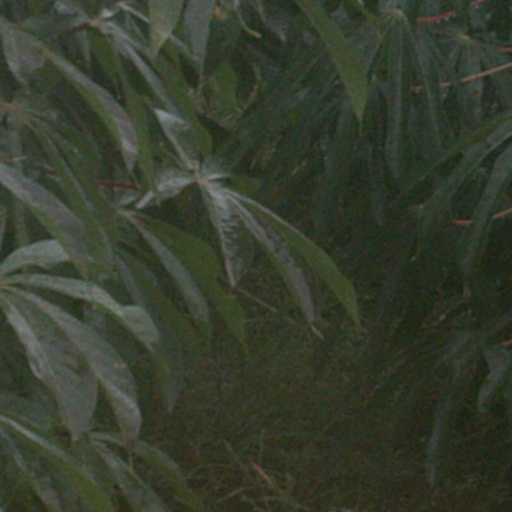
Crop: cassava